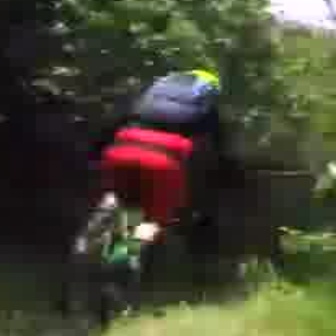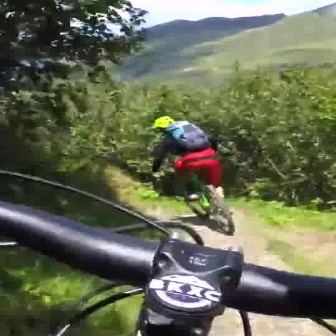
  Please identify the target specified by the bounding box [46,152,228,335] in the first image and locate it in the second image. Return the coordinates in [x_min,y_min,x_max,y_max] format.
Answer: [158,161,234,237]